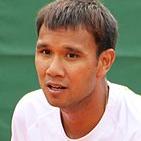
Age: 30